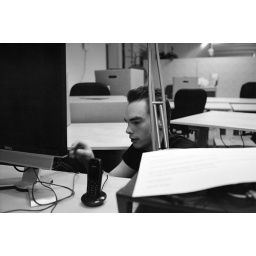
My dedicated and hardworking coworker, getting his computer in order during the office move.